AI safety

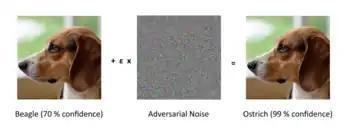
Carefully crafted noise can be added to an image to cause it to be misclassified with high confidence.

All of the images on the right are predicted to be an ostrich after the perturbation is applied. (Left) is a correctly predicted sample, (center) perturbation applied magnified by 10x, (right) adversarial example.